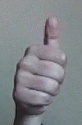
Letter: aleff